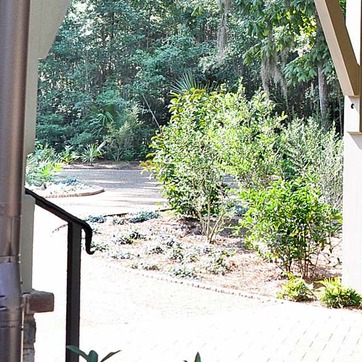
Material: foliage